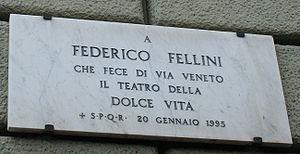
La dolce vita, sorti initialement en France sous le titre La Douceur de vivre, est un film italo-français réalisé par Federico Fellini et sorti en 1960. Le film a obtenu la Palme d'or au 13ᵉ Festival de Cannes, ainsi que l'Oscar des meilleurs costumes de 1962.
Via Veneto est l'une des plus célèbres artères de Rome en Italie, partant de la Piazza Barberini, elle parcourt le rione de Ludovisi pour aboutir à Porta Pinciana.